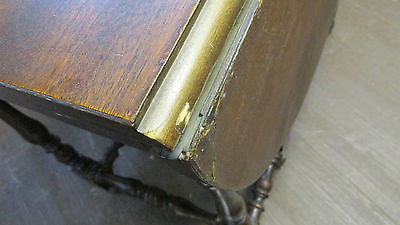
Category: table